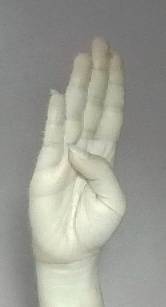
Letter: kaaf